Hanko Naval Base

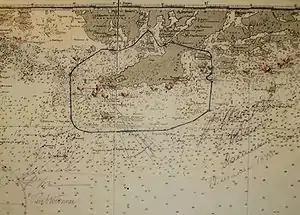
Hanko Naval Base location on a map

Hanko Naval Base was a short-lived Soviet naval base on the southern coast of Finland, operational for less than two years in the early 1940s. The base was located in the town of Hanko on the Hanko Peninsula, which is located 100 kilometers (62 mi) from Helsinki, the Finnish capital.